Lehigh Gap

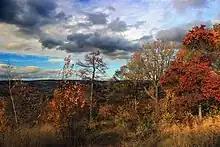
Lehigh Gap Nature Center in Slatington, Pennsylvania in October 2015

PA Route 248 runs directly through the gap, connecting the two Lehigh Valley cities Allentown and Bethlehem to the smaller Carbon County boroughs of Palmerton, Bowmanstown and Lehighton. PA Routes 873 and 145 connect to PA Route 248 just south of the gap.